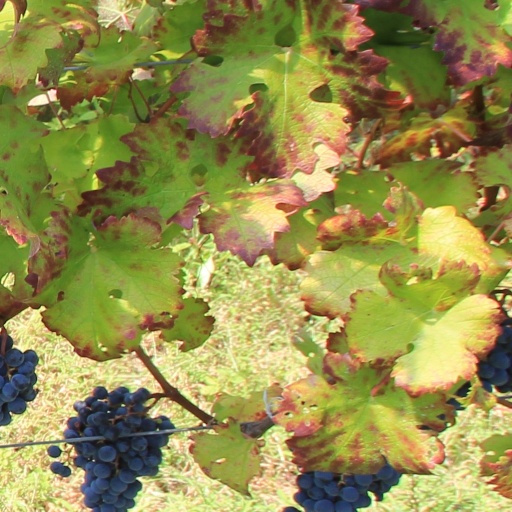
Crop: grape